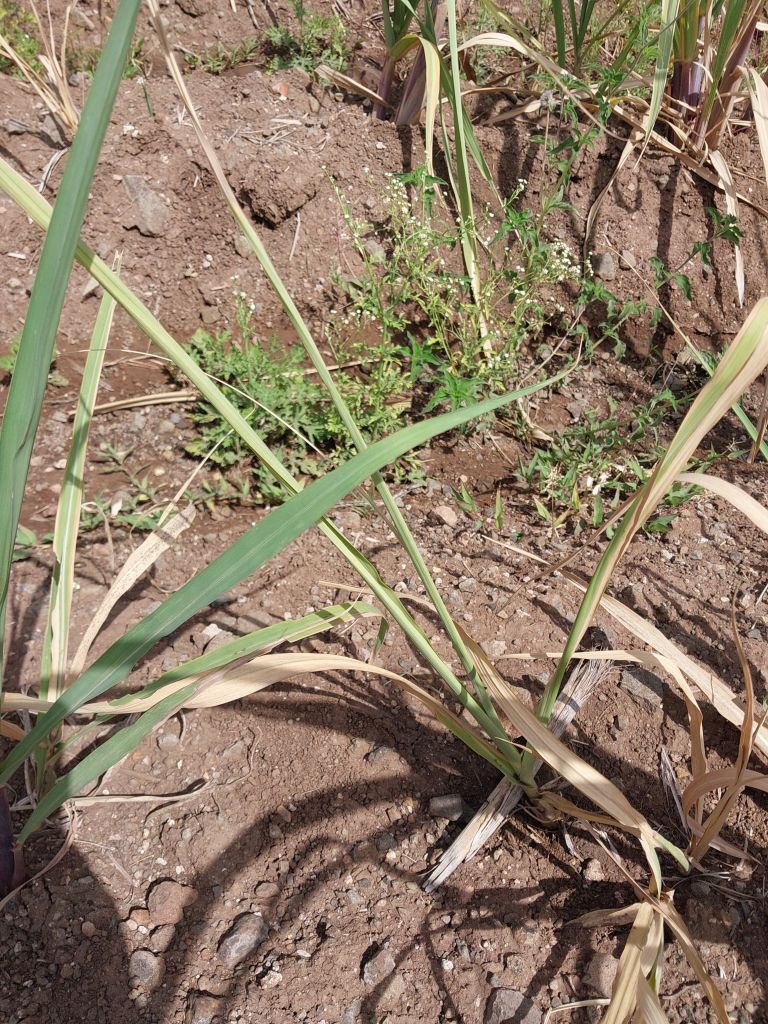
Label: Yellow Leaf